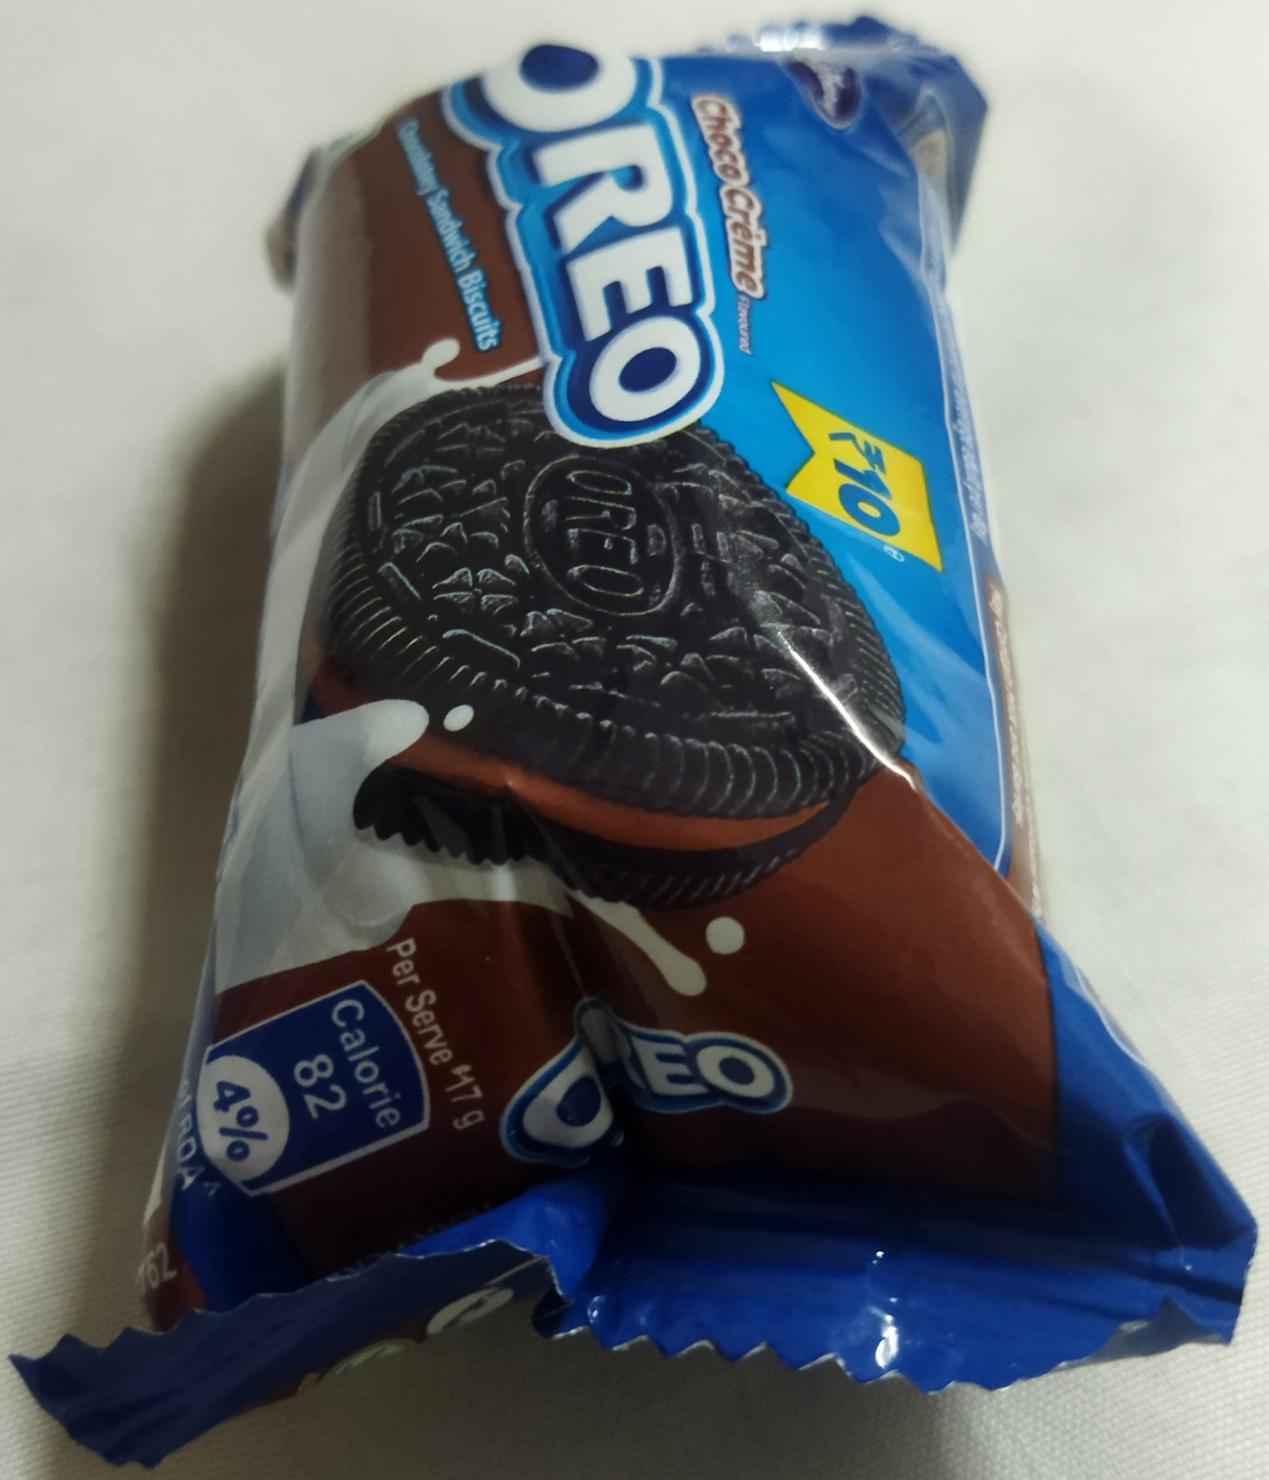
Label: plastics